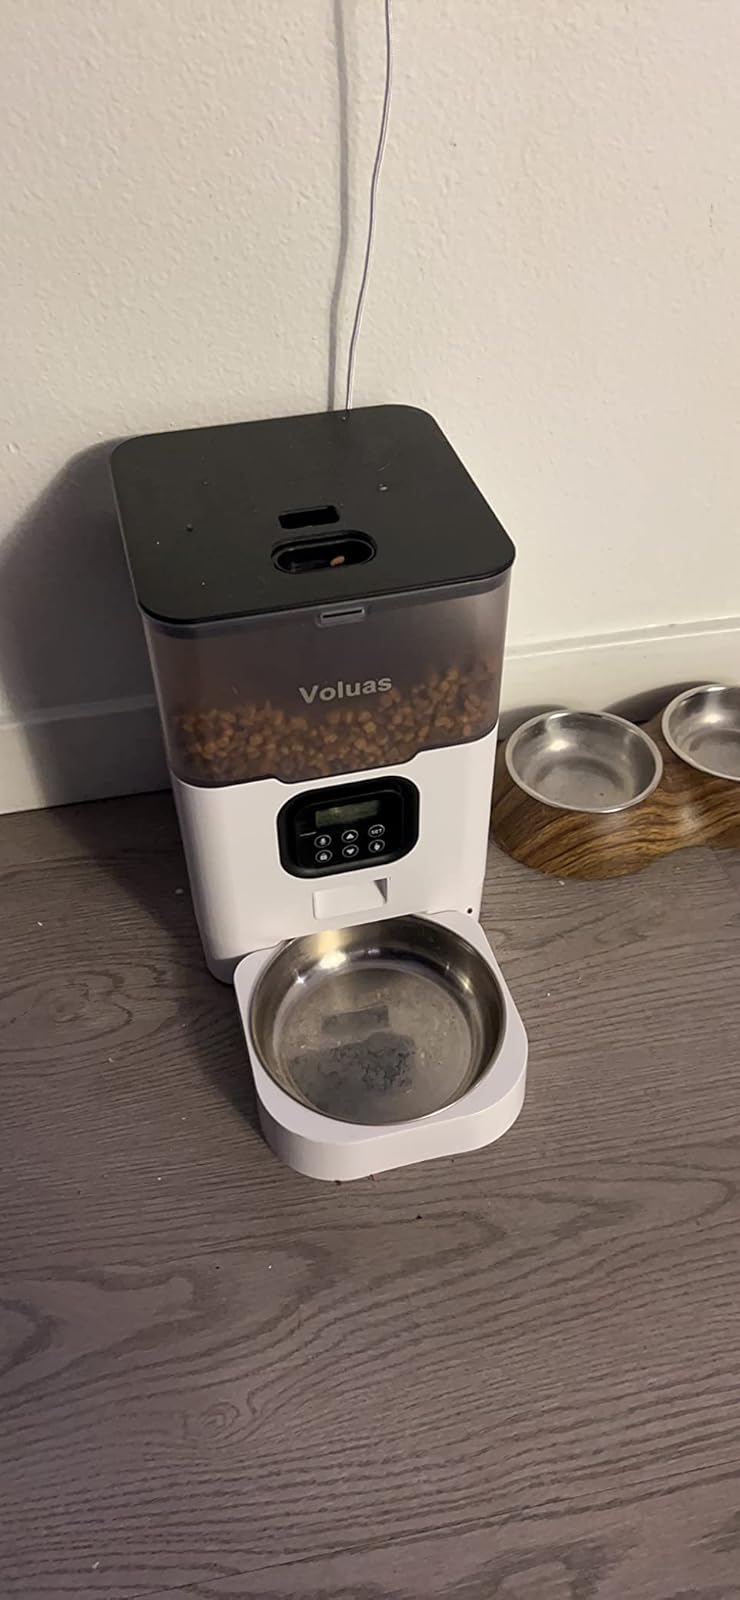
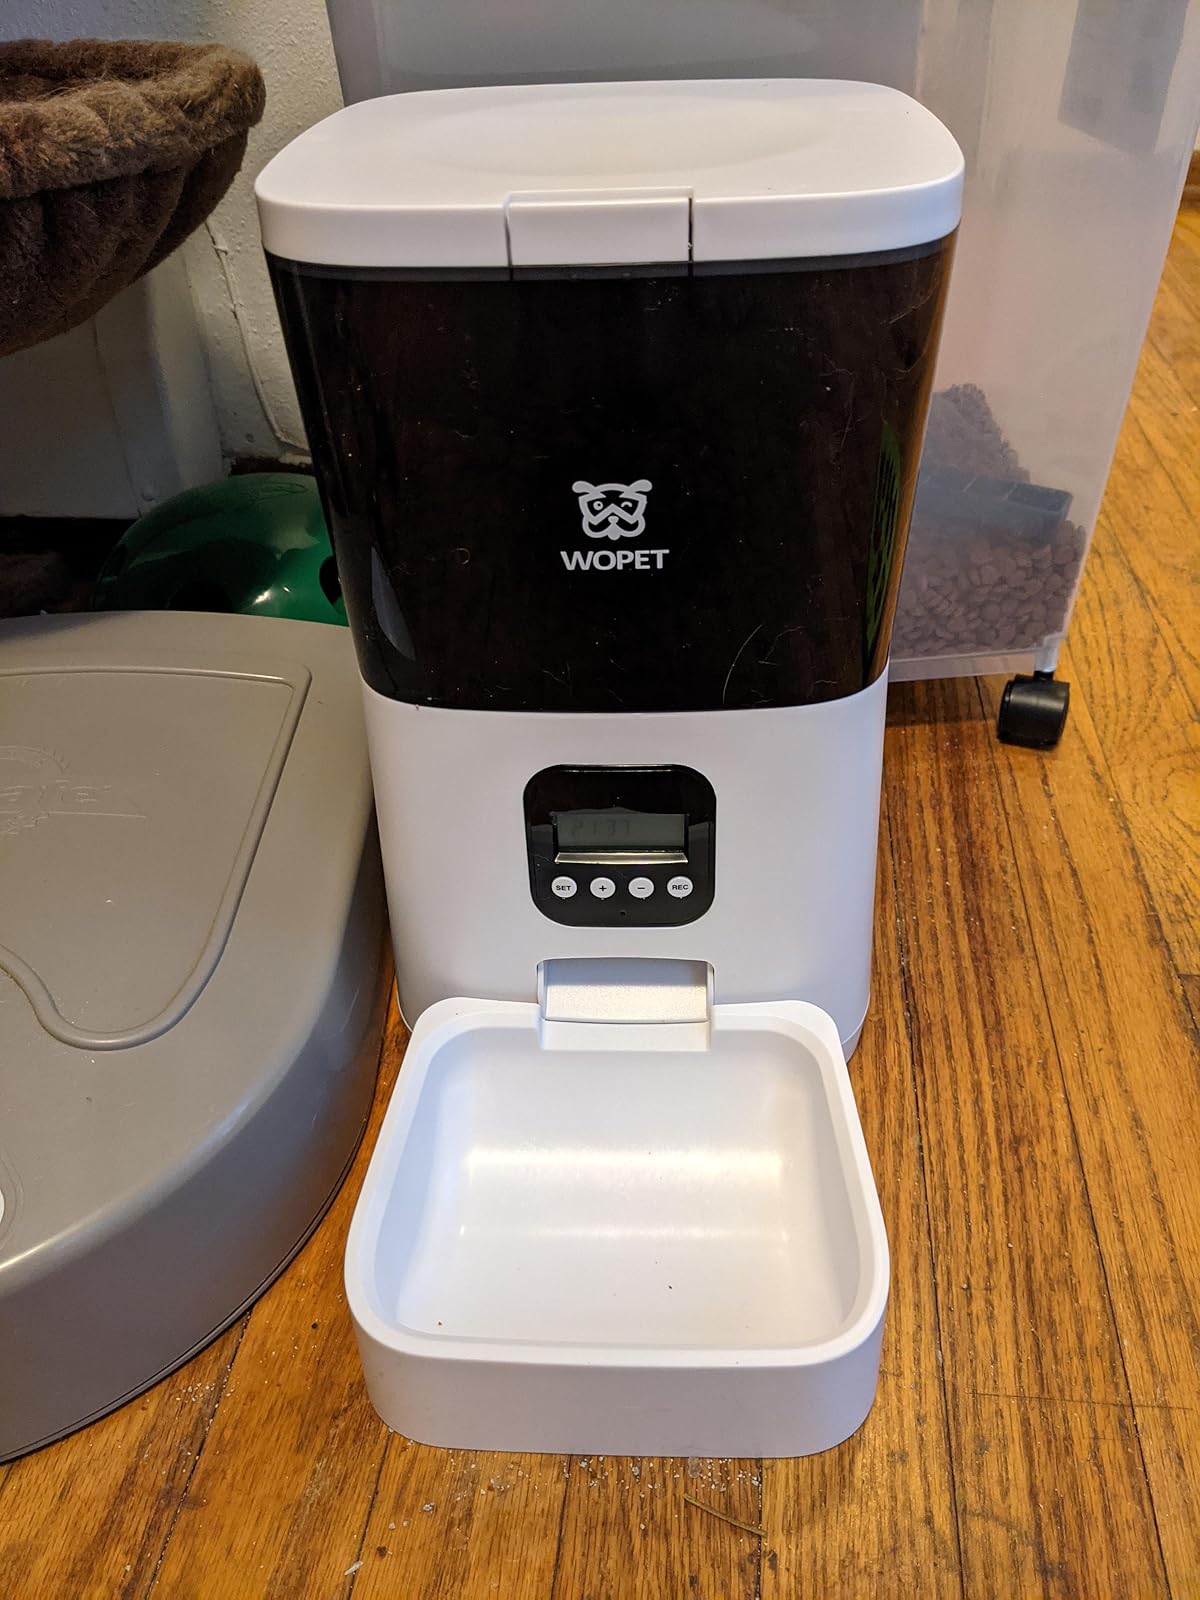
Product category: items_feeder
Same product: no